Pedro Roldán

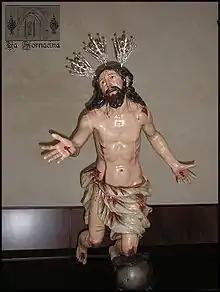
Christ of the Pardon, Church of Santa María la Coronada, Medina Sidonia.

Pedro Roldán was born in Seville in 1624, where he was baptized in the Church of the Sanctuary 14 January 1624, according to his certificate of baptism. It was believed for a time in the 20th century that he might have been born in Antequera (province of Málaga), because his family was from there and his older brother Marcos was born there, or alternatively that he could have been born in Orce (province of Granada), where his family lived for a time when Pedro was a child